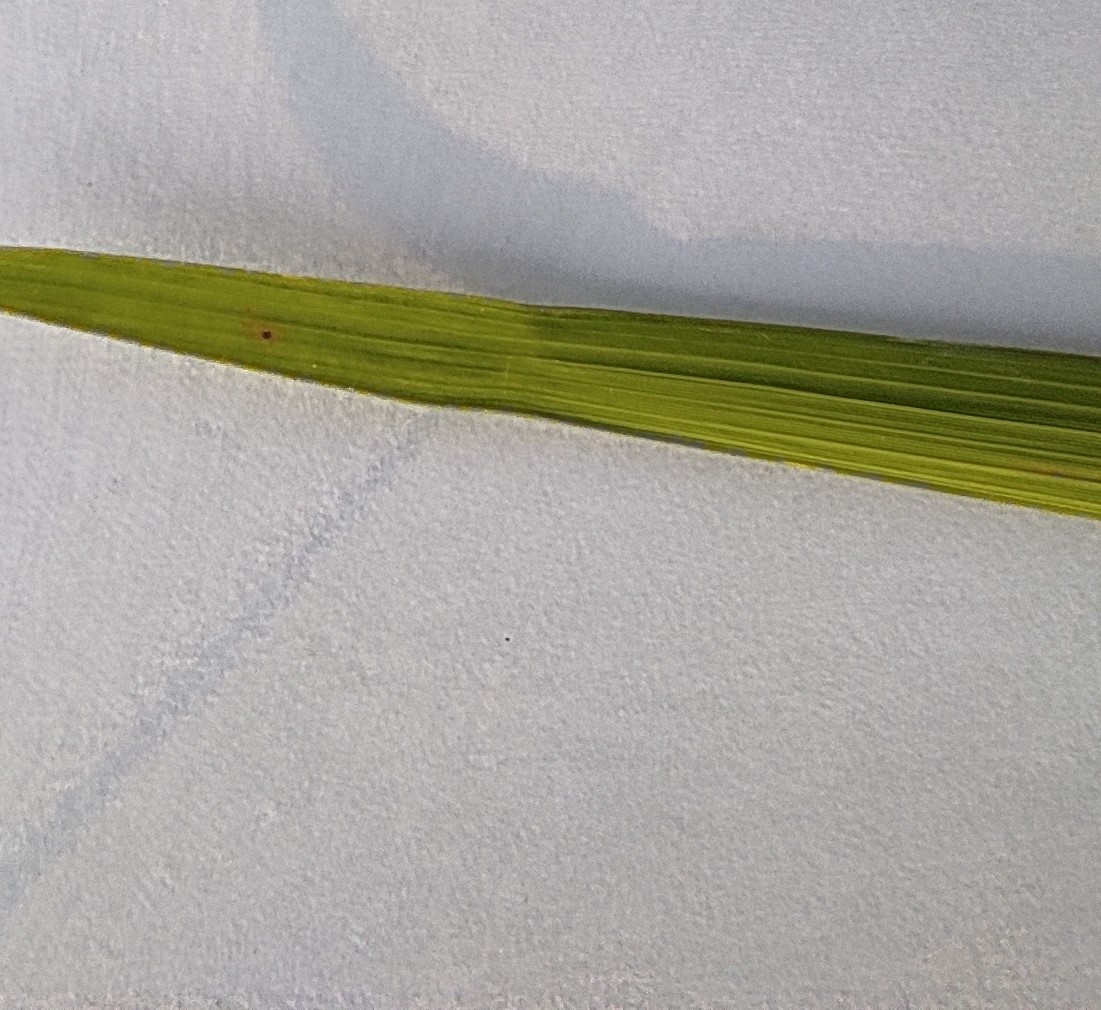
Label: Healthy